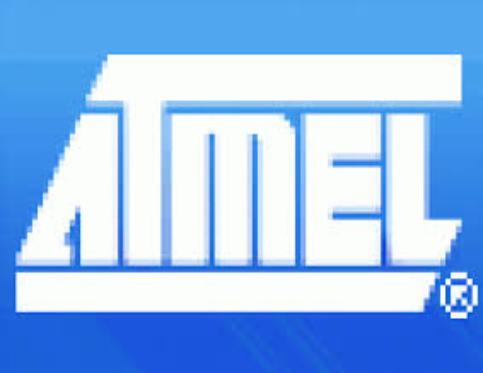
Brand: atamel
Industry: Medical